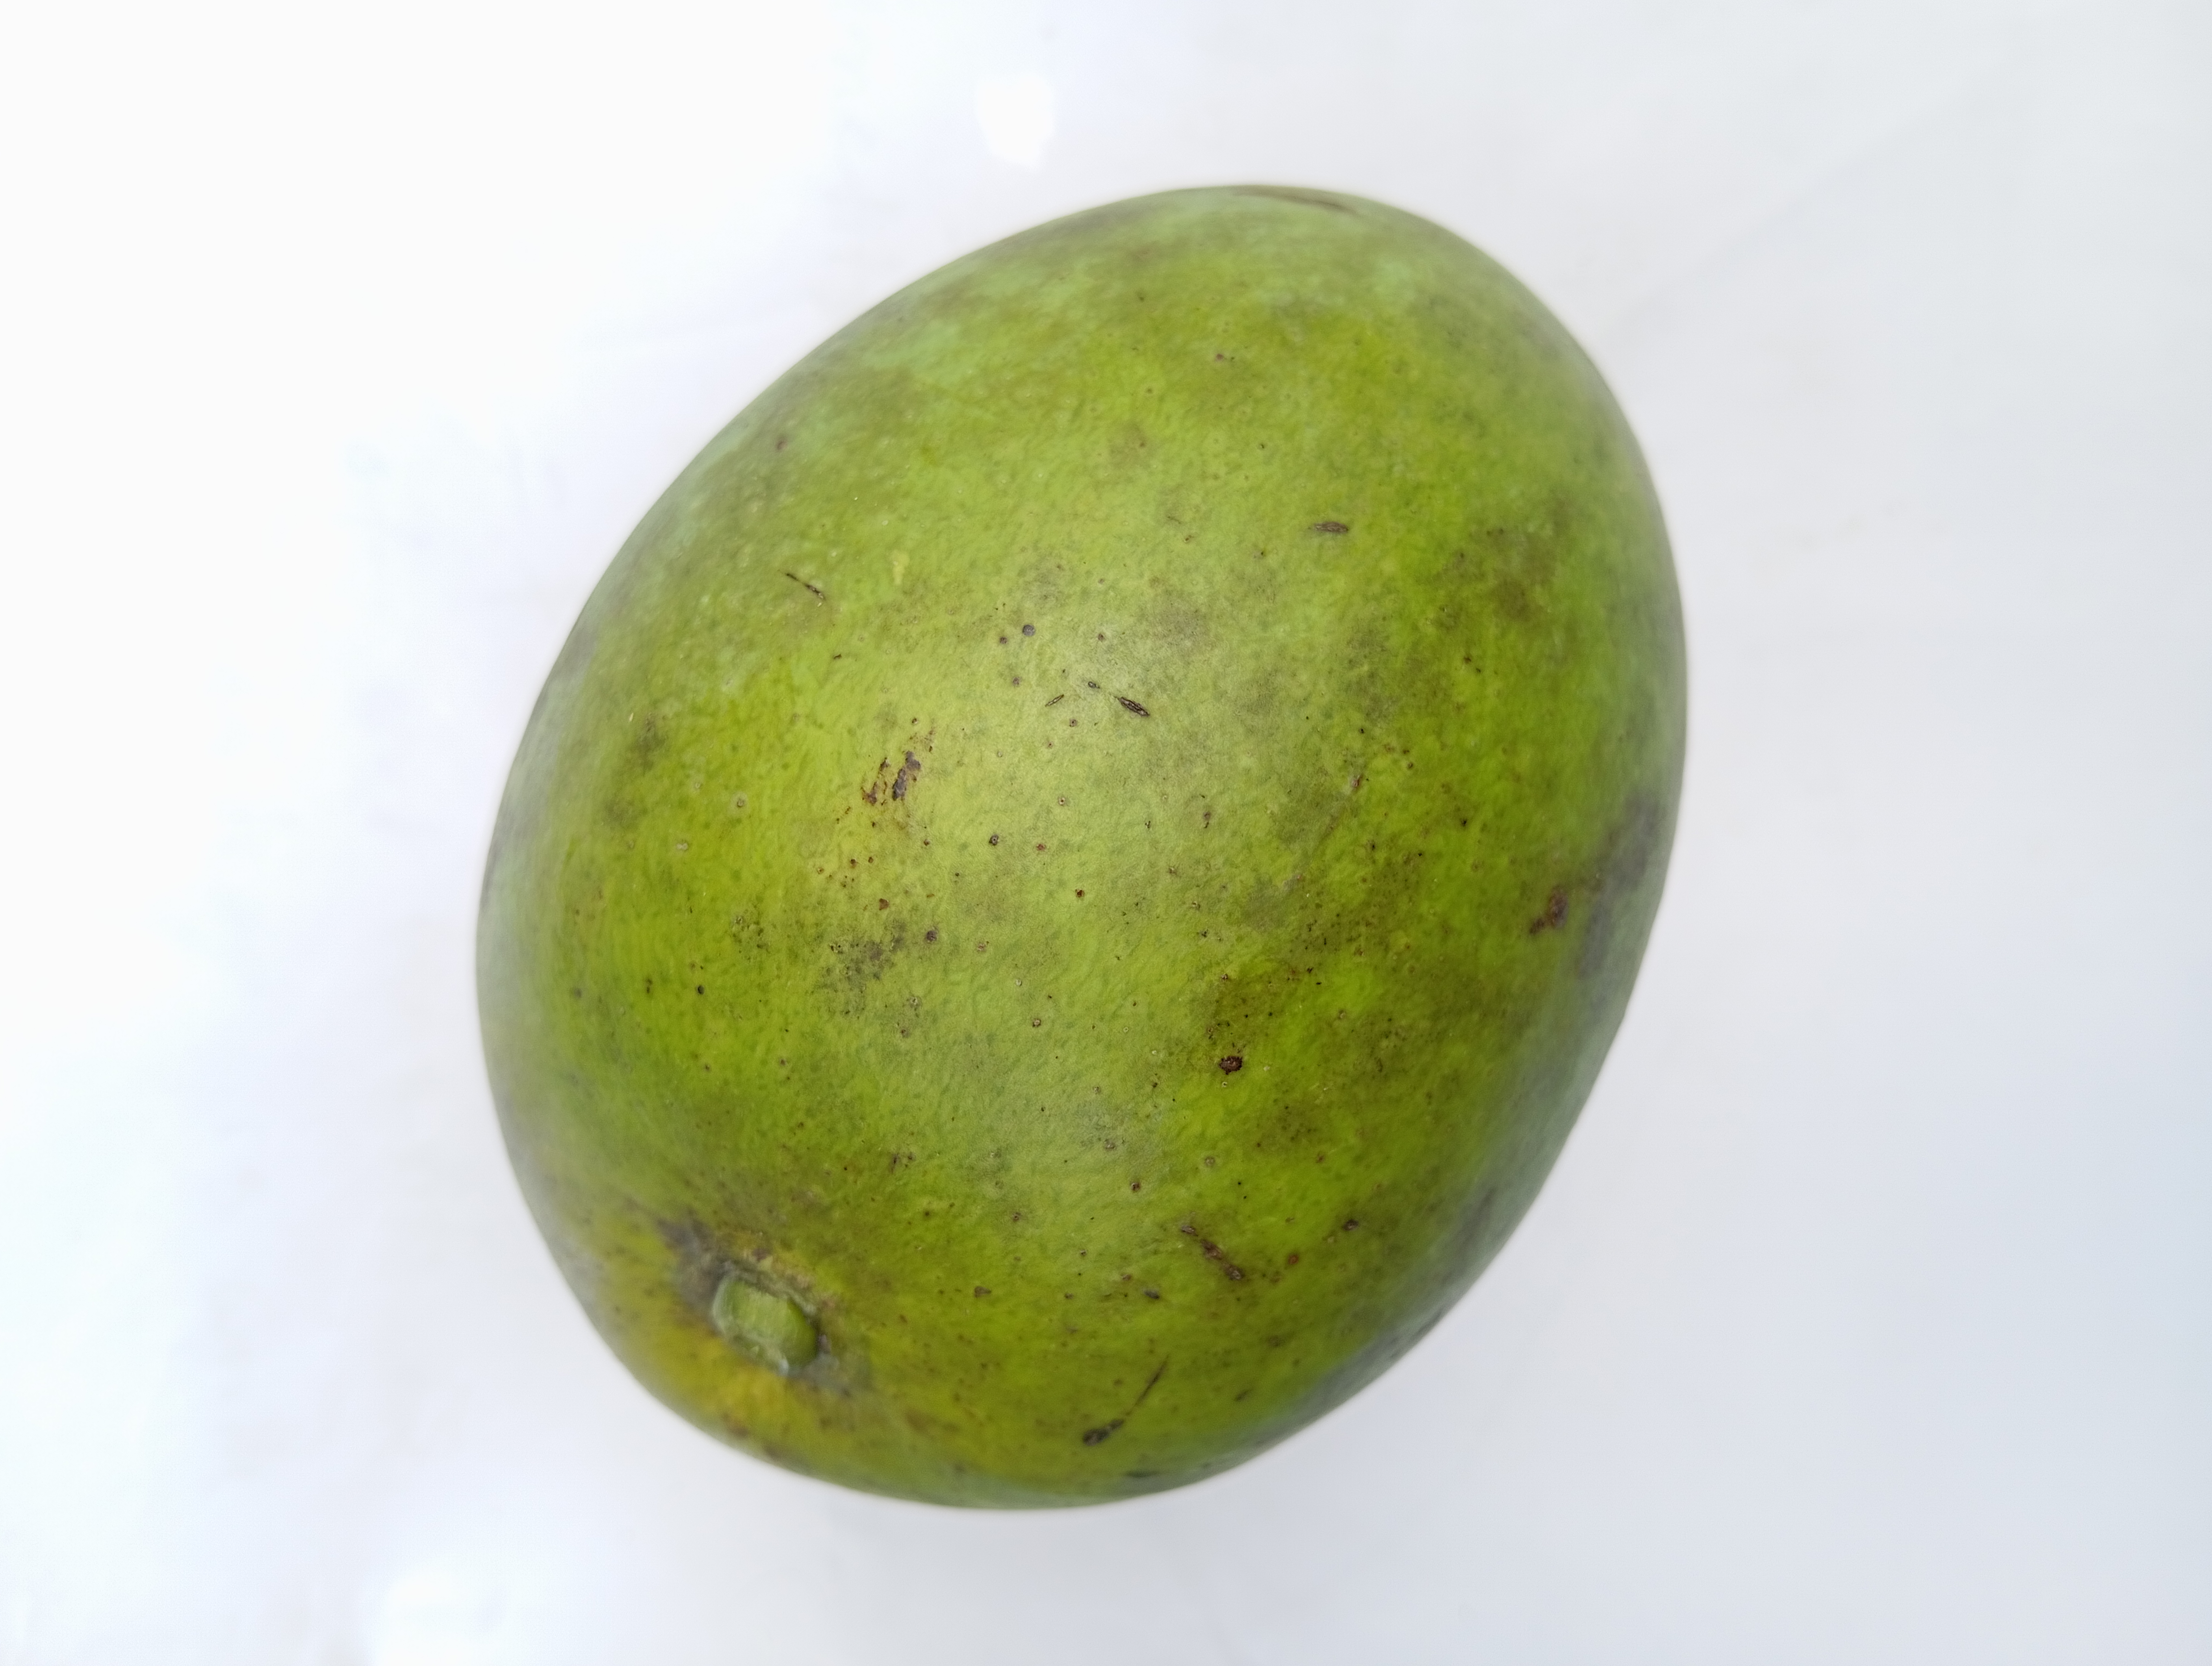
Mango variety: Harivanga